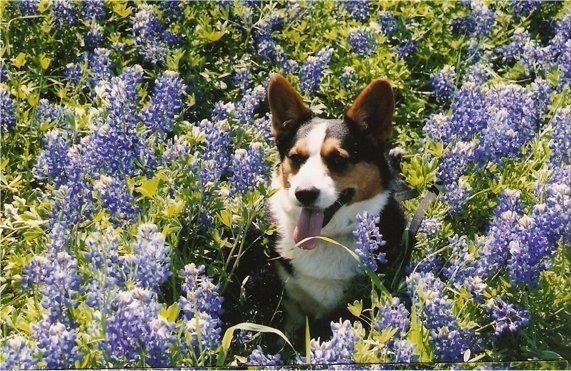
Cardigan